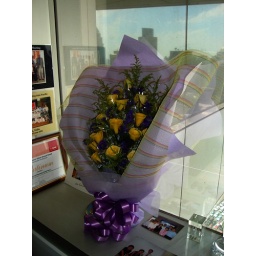
flower in office